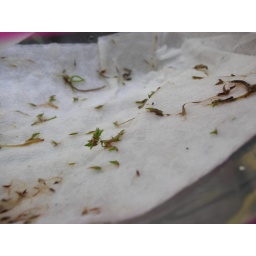
Seems like moist kitchen paper towl in a zip lock bag works better than the cloth screen/mesh method.